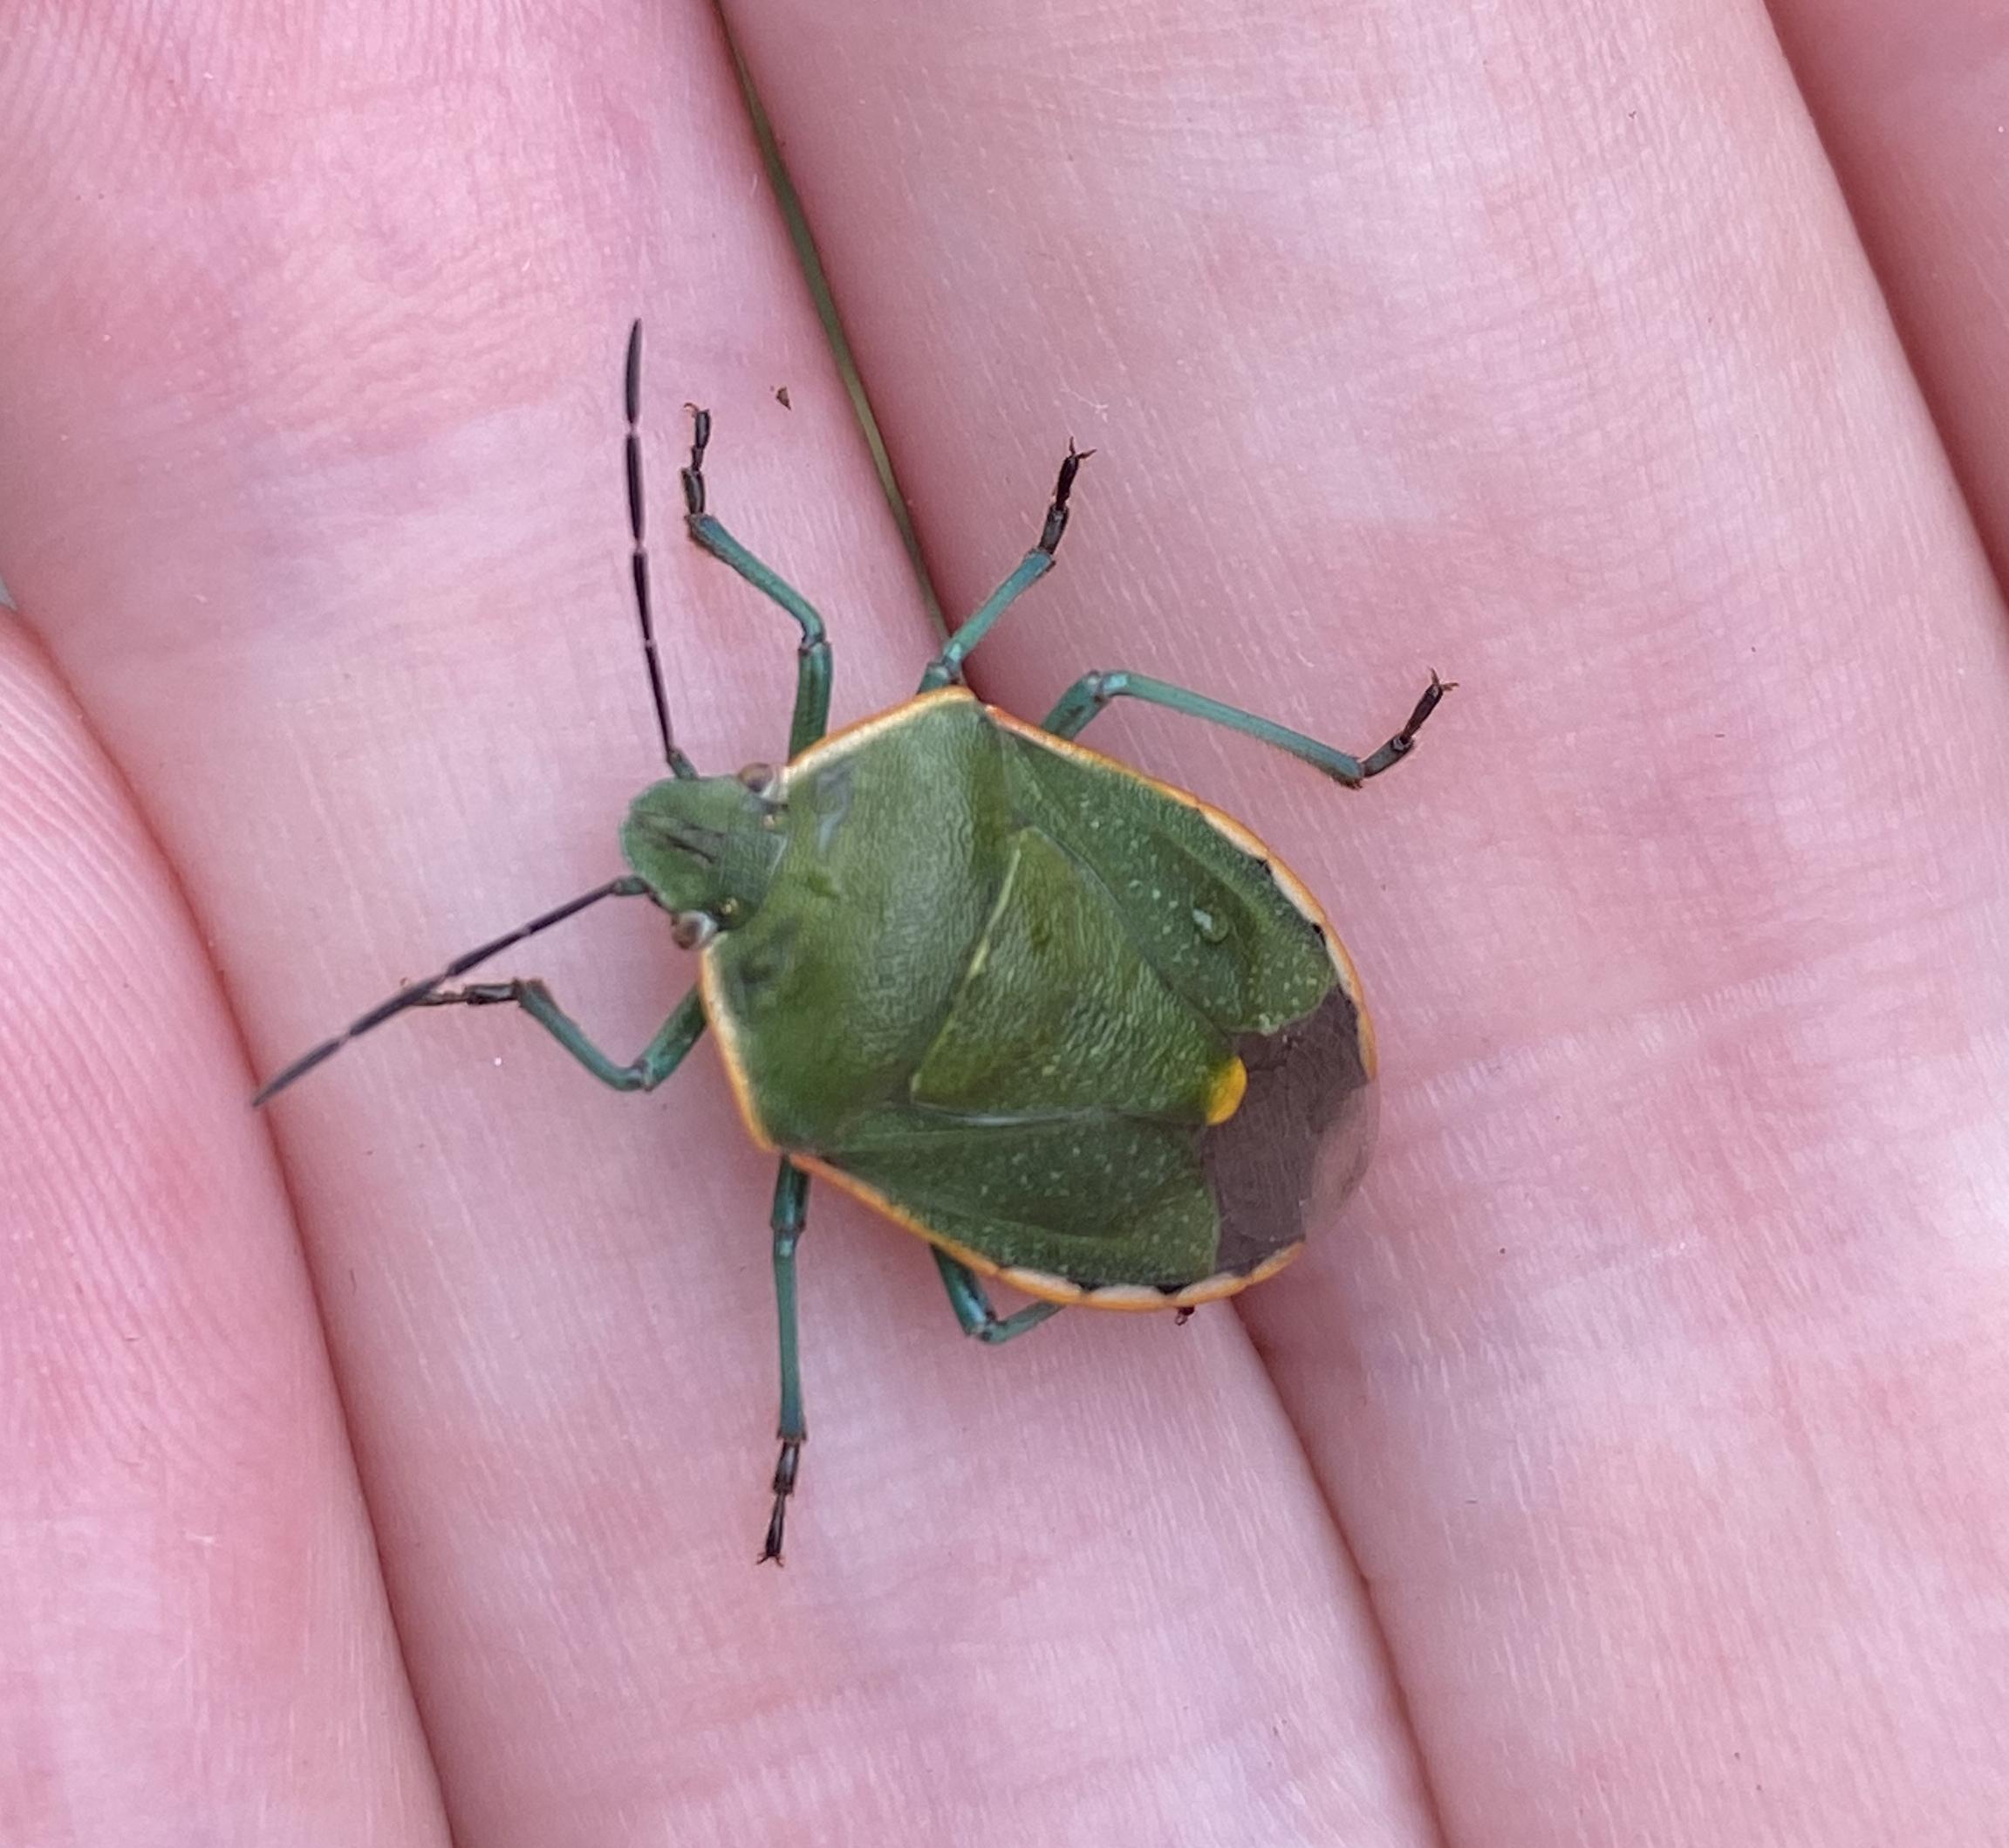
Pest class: stink_bug